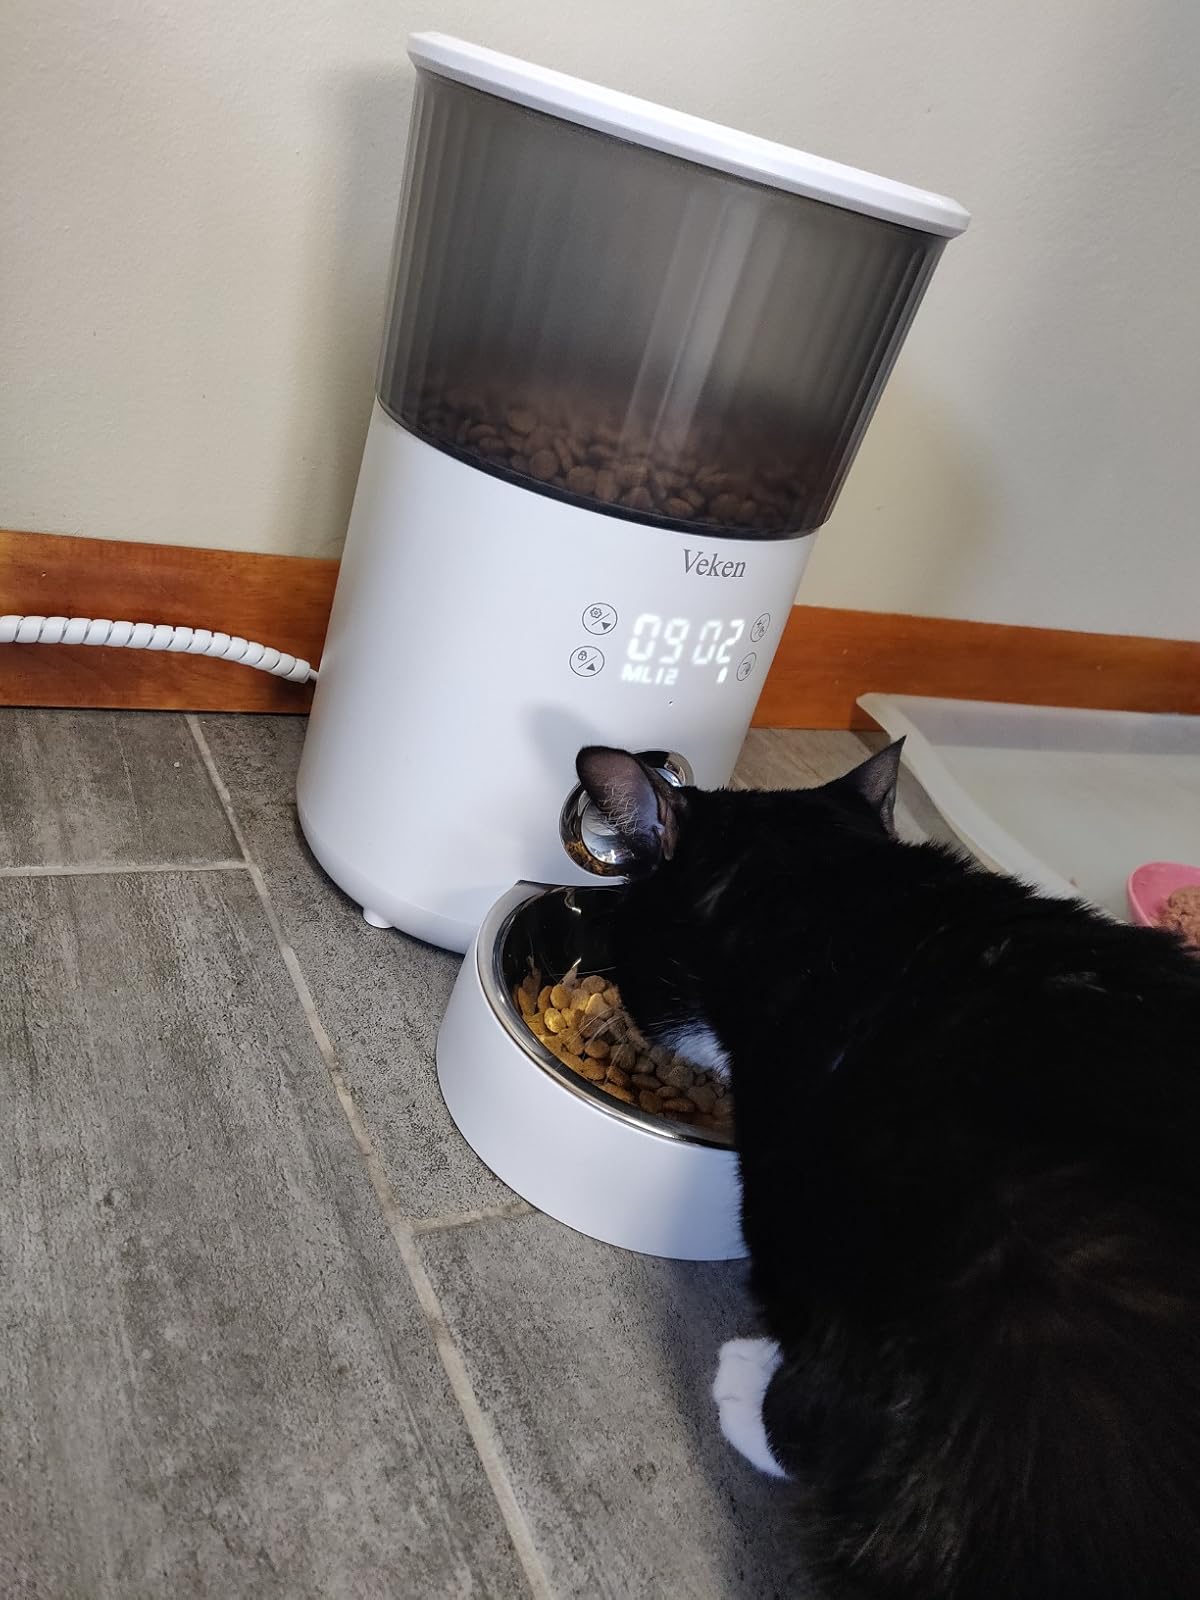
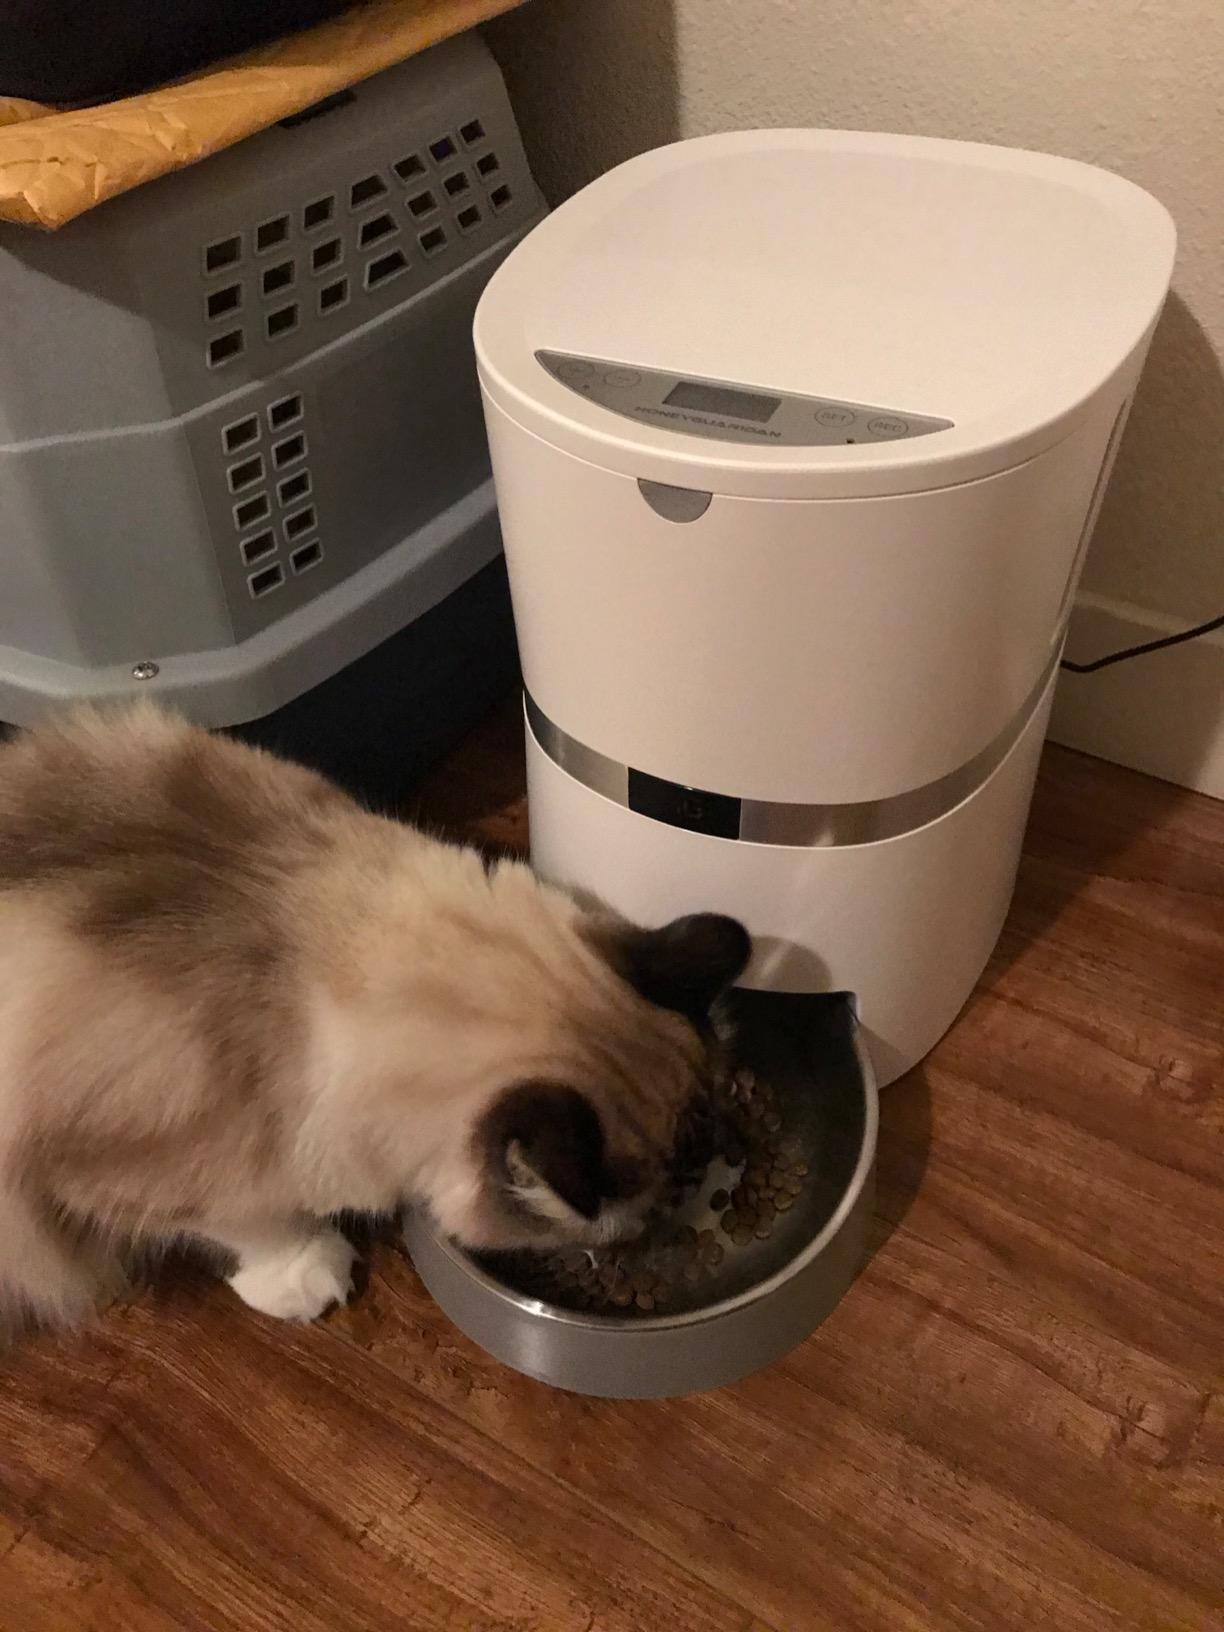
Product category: items_feeder
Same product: no